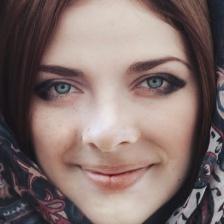
Label: faces